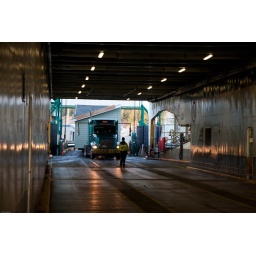
a house on a truck inside a ferry, only in america !! :)